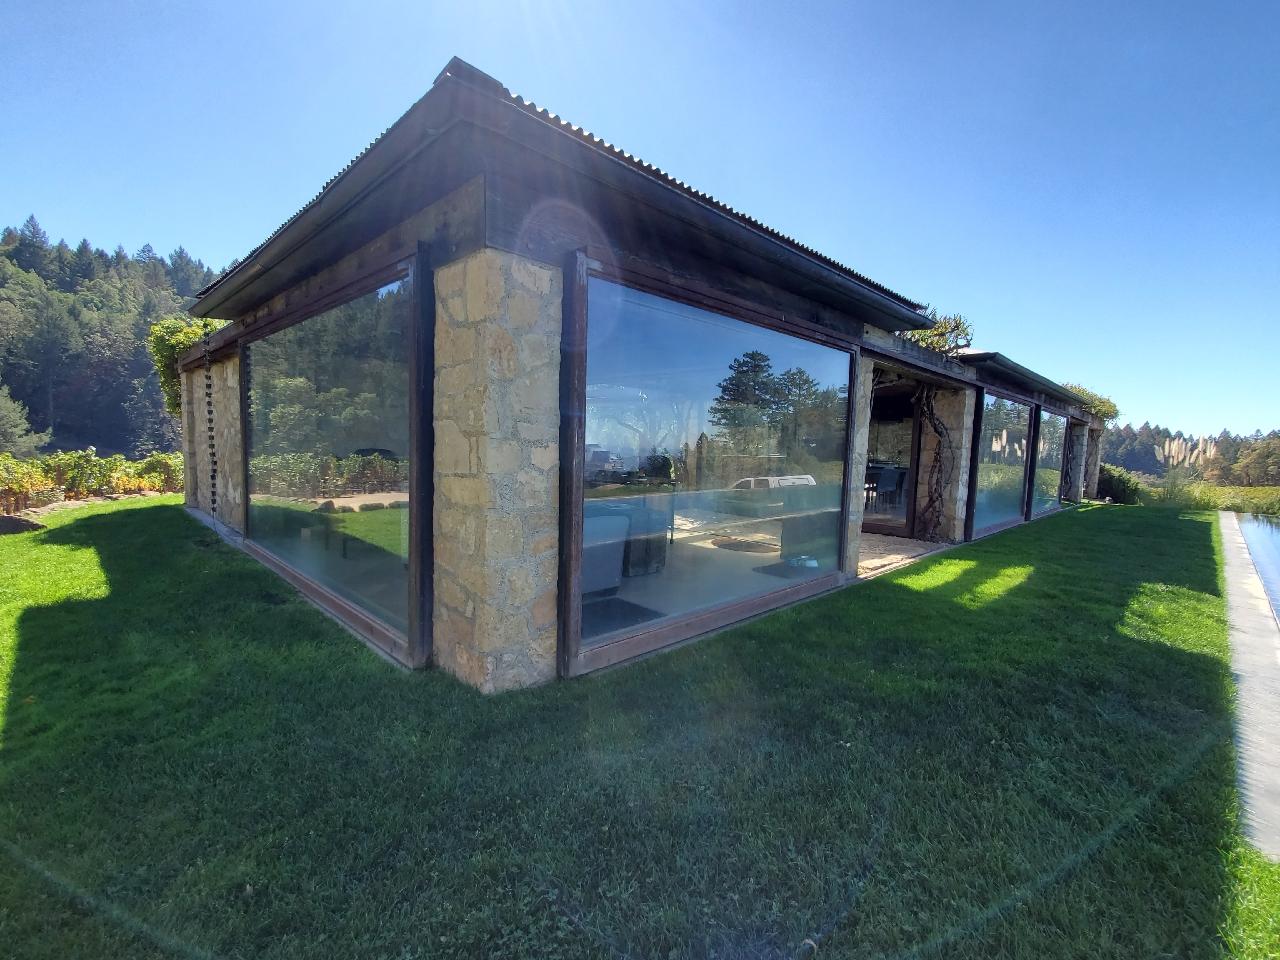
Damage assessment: no_damage